William C. Palmer

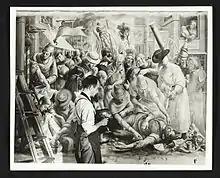
Palmer at work

His work has been displayed worldwide including at the Paris Salon (1937), National Academy of Design (1946), Art Institute of Chicago, Museum of Modern Art in New York City, and the Kansas City Art Institute. His works are included in the collections of the Whitney Museum of American Art, the Munson-Williams-Proctor Arts Institute, the White House, Cranbrook Academy of Art, the National Gallery in Washington and the Metropolitan Museum of Art. His paintings are also on display at the U.S. Post Offices in Arlington, Massachusetts and Monticello, Iowa and at the William Jefferson Clinton Federal Building in Washington, D.C.. The mural based on Pasteur at the Queens General Hospital in Jamaica, New York has been said to be used to teach doctors and nurses.